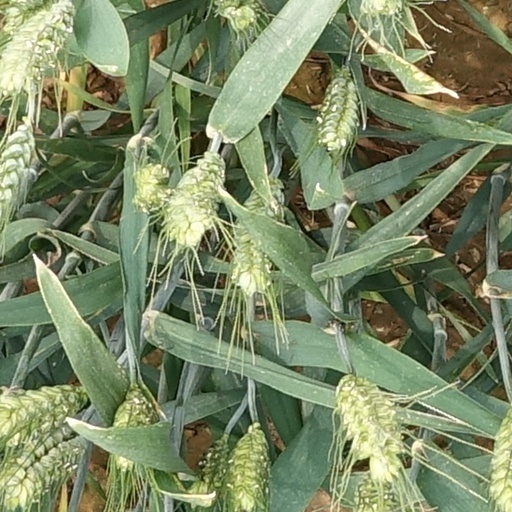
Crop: wheat